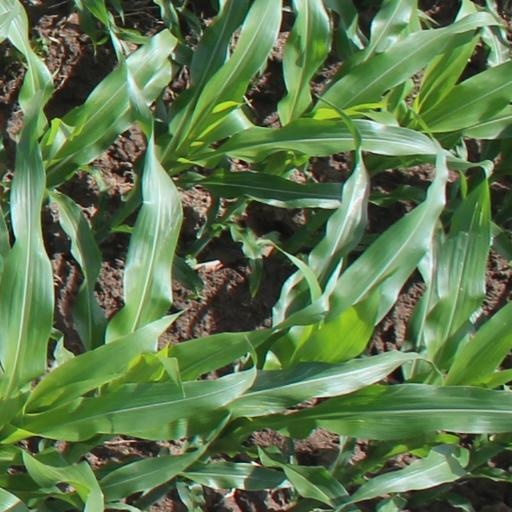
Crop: maize; corn